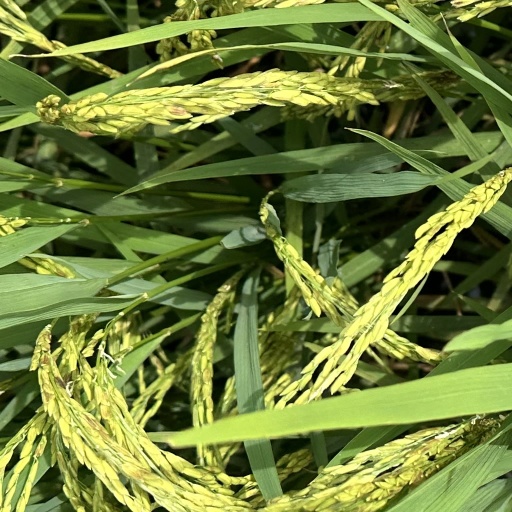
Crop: rice